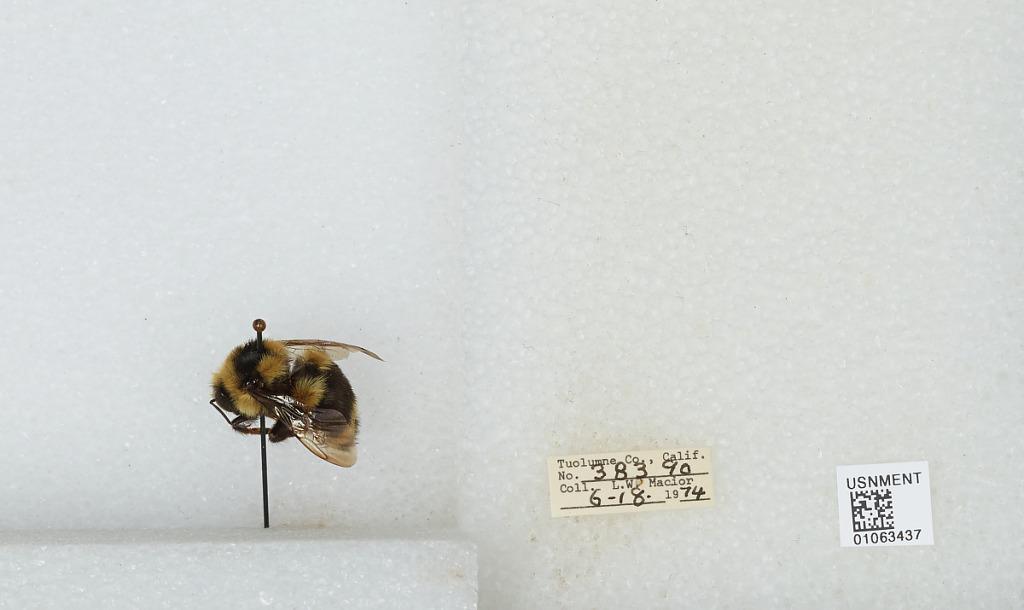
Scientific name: Bombus bifarius nearcticus
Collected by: L. Macior
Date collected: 1974-6-18
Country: United States
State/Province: California
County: Tuolumne
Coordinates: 38.02, -119.94